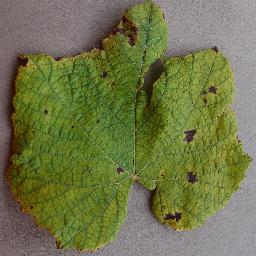
Label: Grape___Leaf_blight_(Isariopsis_Leaf_Spot)